Riley L. Pitts

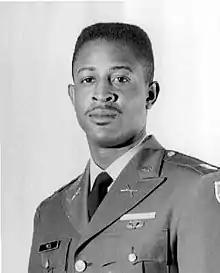
Pitts in uniform,

Riley Leroy Pitts (October 15, 1937 – October 31, 1967) was a United States Army captain and the first African-American officer to receive the Medal of Honor. The medal was presented posthumously by President Lyndon B. Johnson on December 10, 1968 for actions in Ap Dong, Republic of Vietnam.